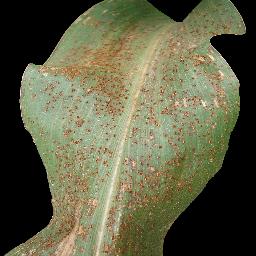
Label: Corn___Common_rust